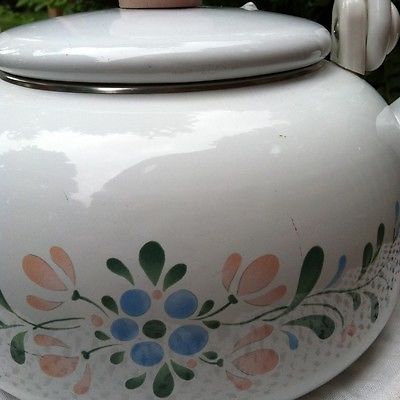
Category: kettle